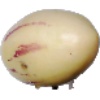
Label: pepino